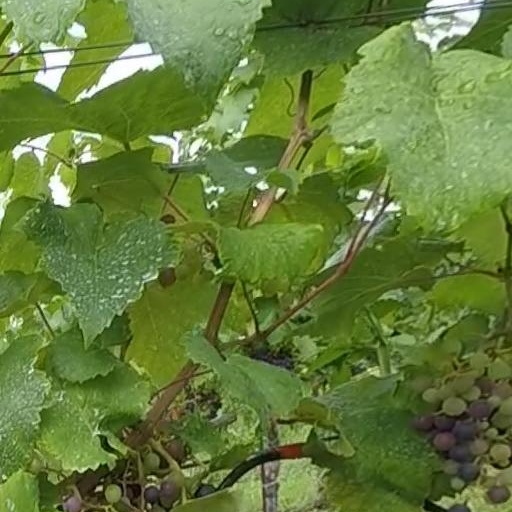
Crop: grape